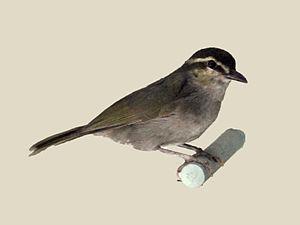
La Hylia verte, seule représentante du genre Hylia, est une espèce d'oiseaux de la super-famille des Sylvioidea. L'espèce est considérée incertae sedis par le congrès ornithologique international, et parfois placée dans une famille propre, celle des Hyliidae.